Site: brandenburg
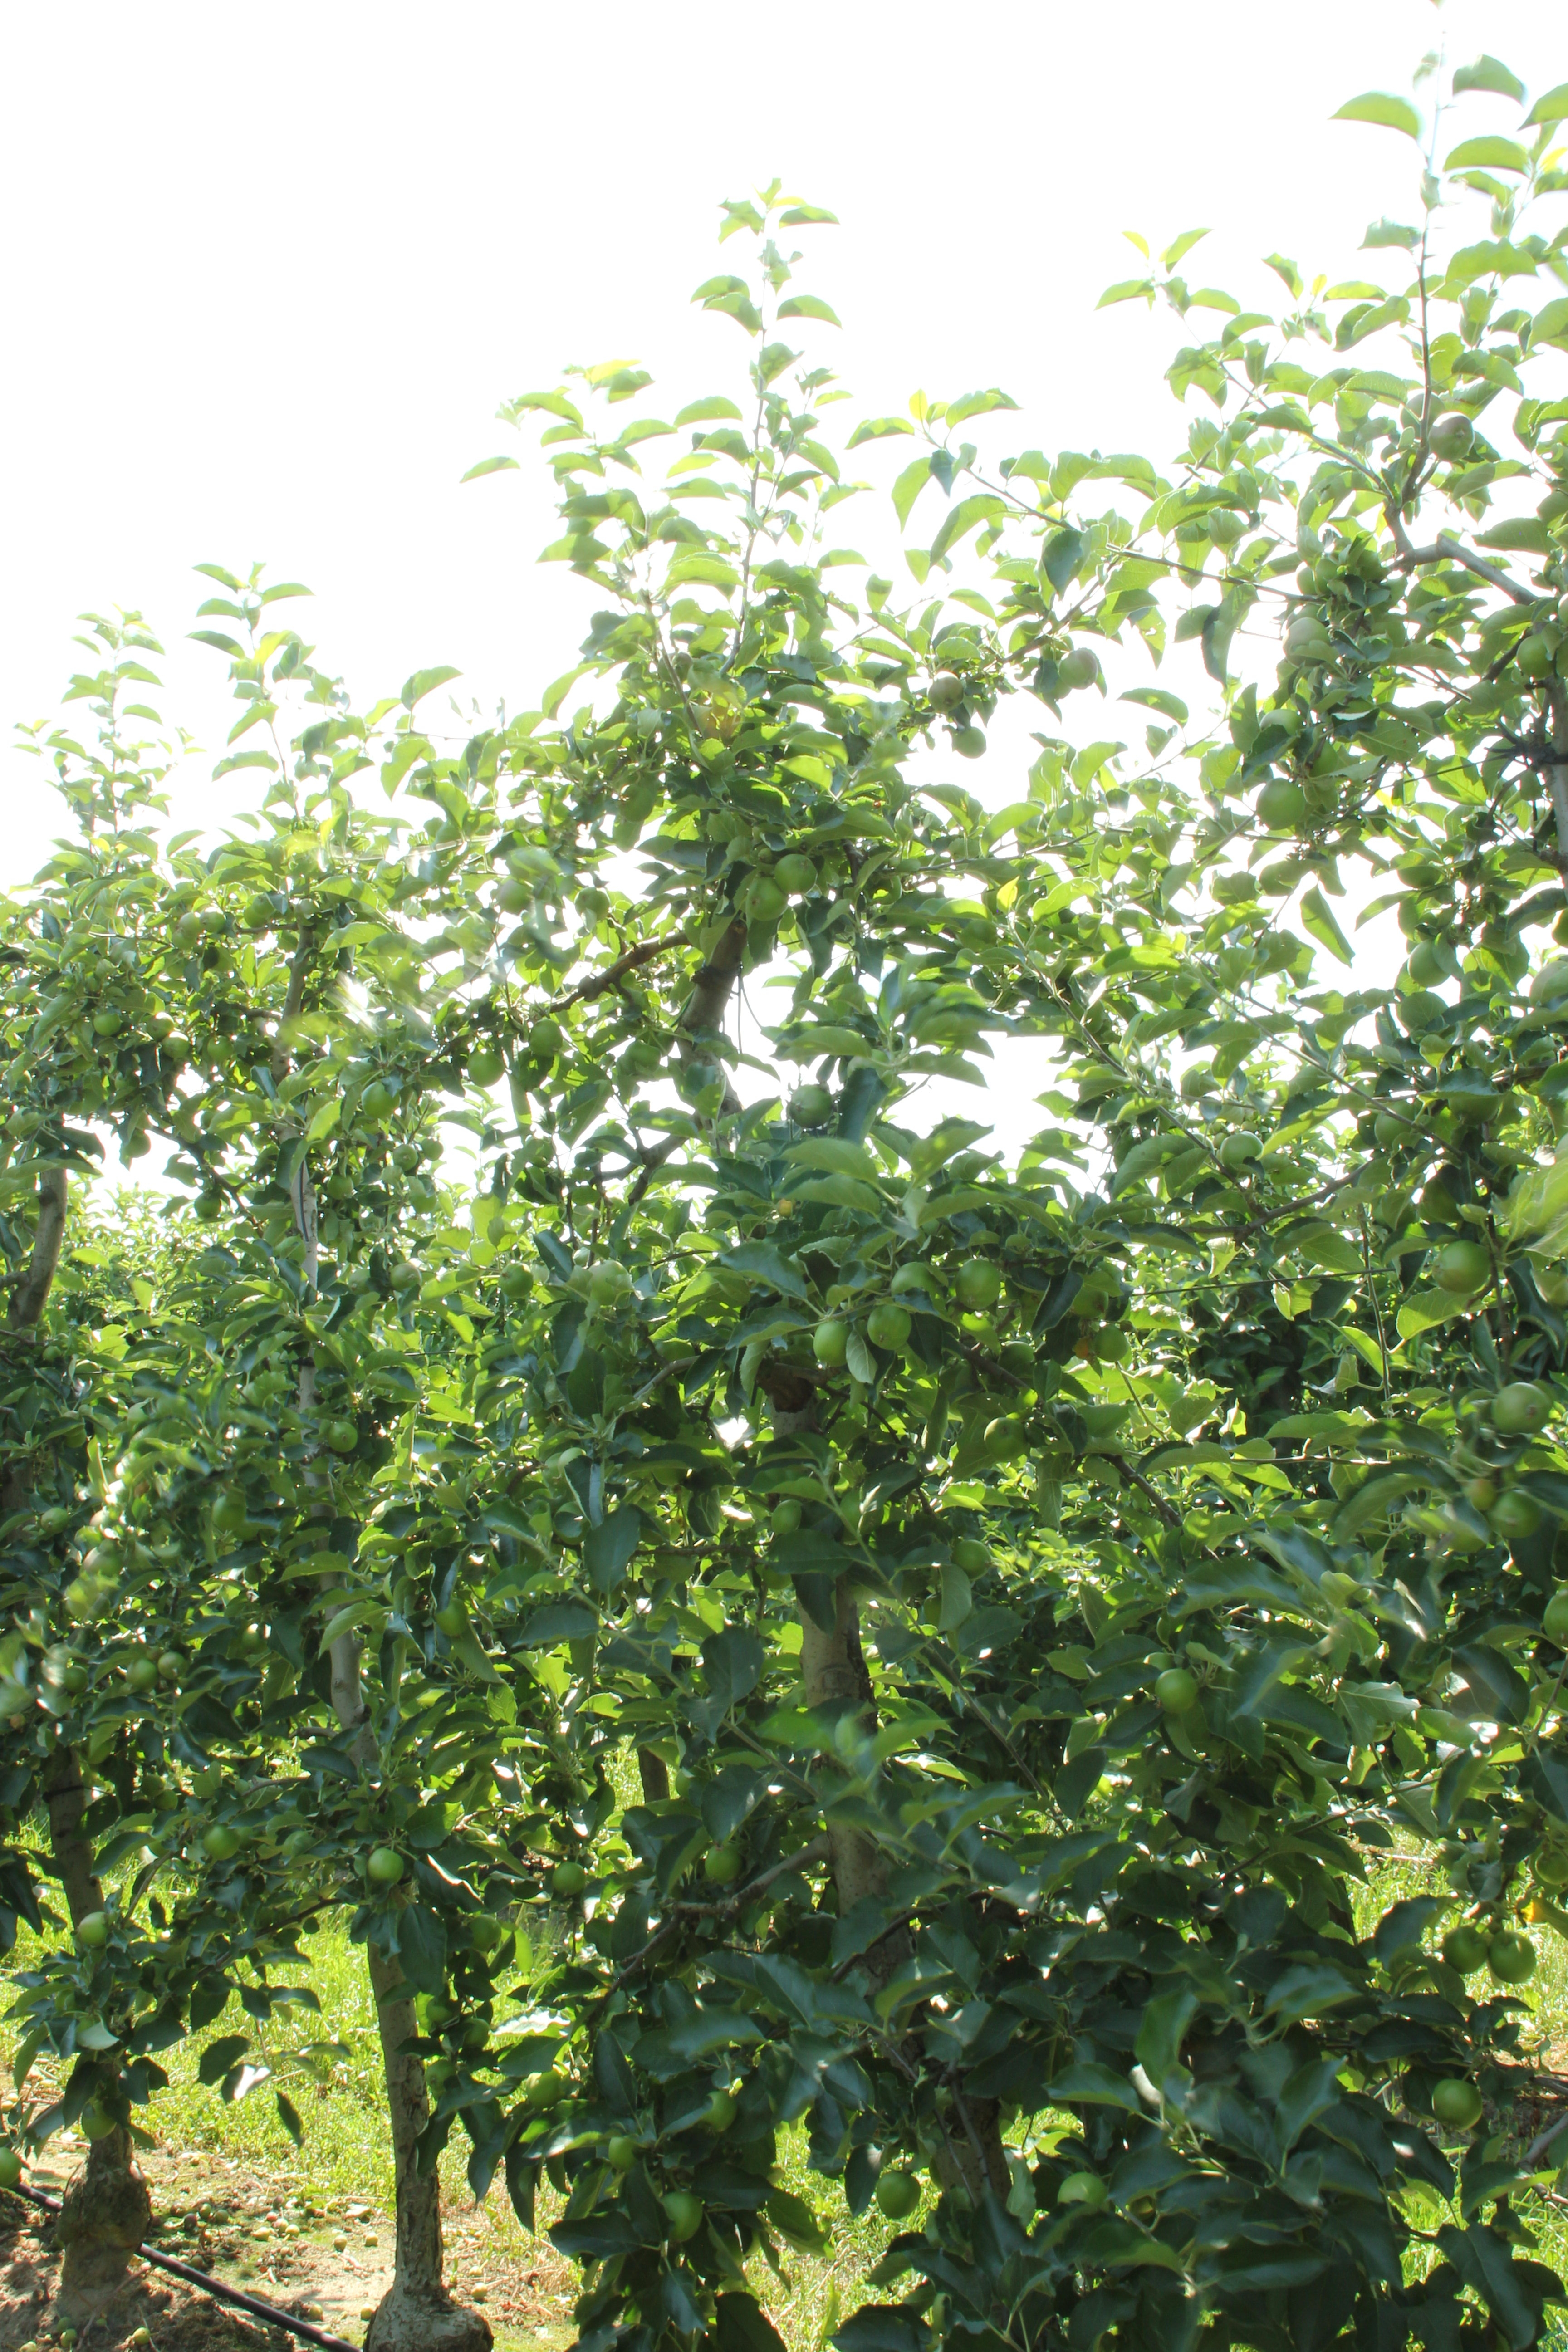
Growth stage (BBCH 74): Development of fruit